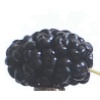
Label: Mulberry 1